Experimenter (film)

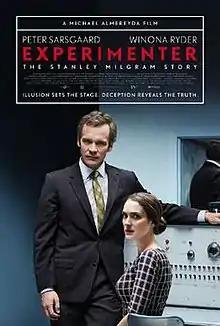
The theatrical release poster

Experimenter: The Stanley Milgram Story also known as the Experimenter, is a 2015 American biographical drama film written, directed and co-produced by Michael Almereyda. It depicts the Milgram experiment in 1961 by social psychologist Stanley Milgram. The film, co-produced by and starring Danny A. Abeckaser, also stars Peter Sarsgaard, Winona Ryder, Jim Gaffigan, Kellan Lutz, Dennis Haysbert, Anthony Edwards, Lori Singer, Josh Hamilton, Anton Yelchin, John Leguizamo.